Coringa Wildlife Sanctuary

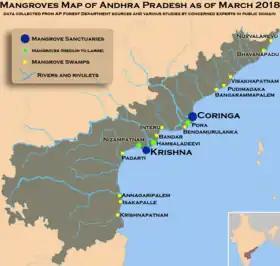
Map of Mangroves in Andhra Pradesh

Coringa Wildlife Sanctuary is an estuary situated near Kakinada in Andhra Pradesh, India.